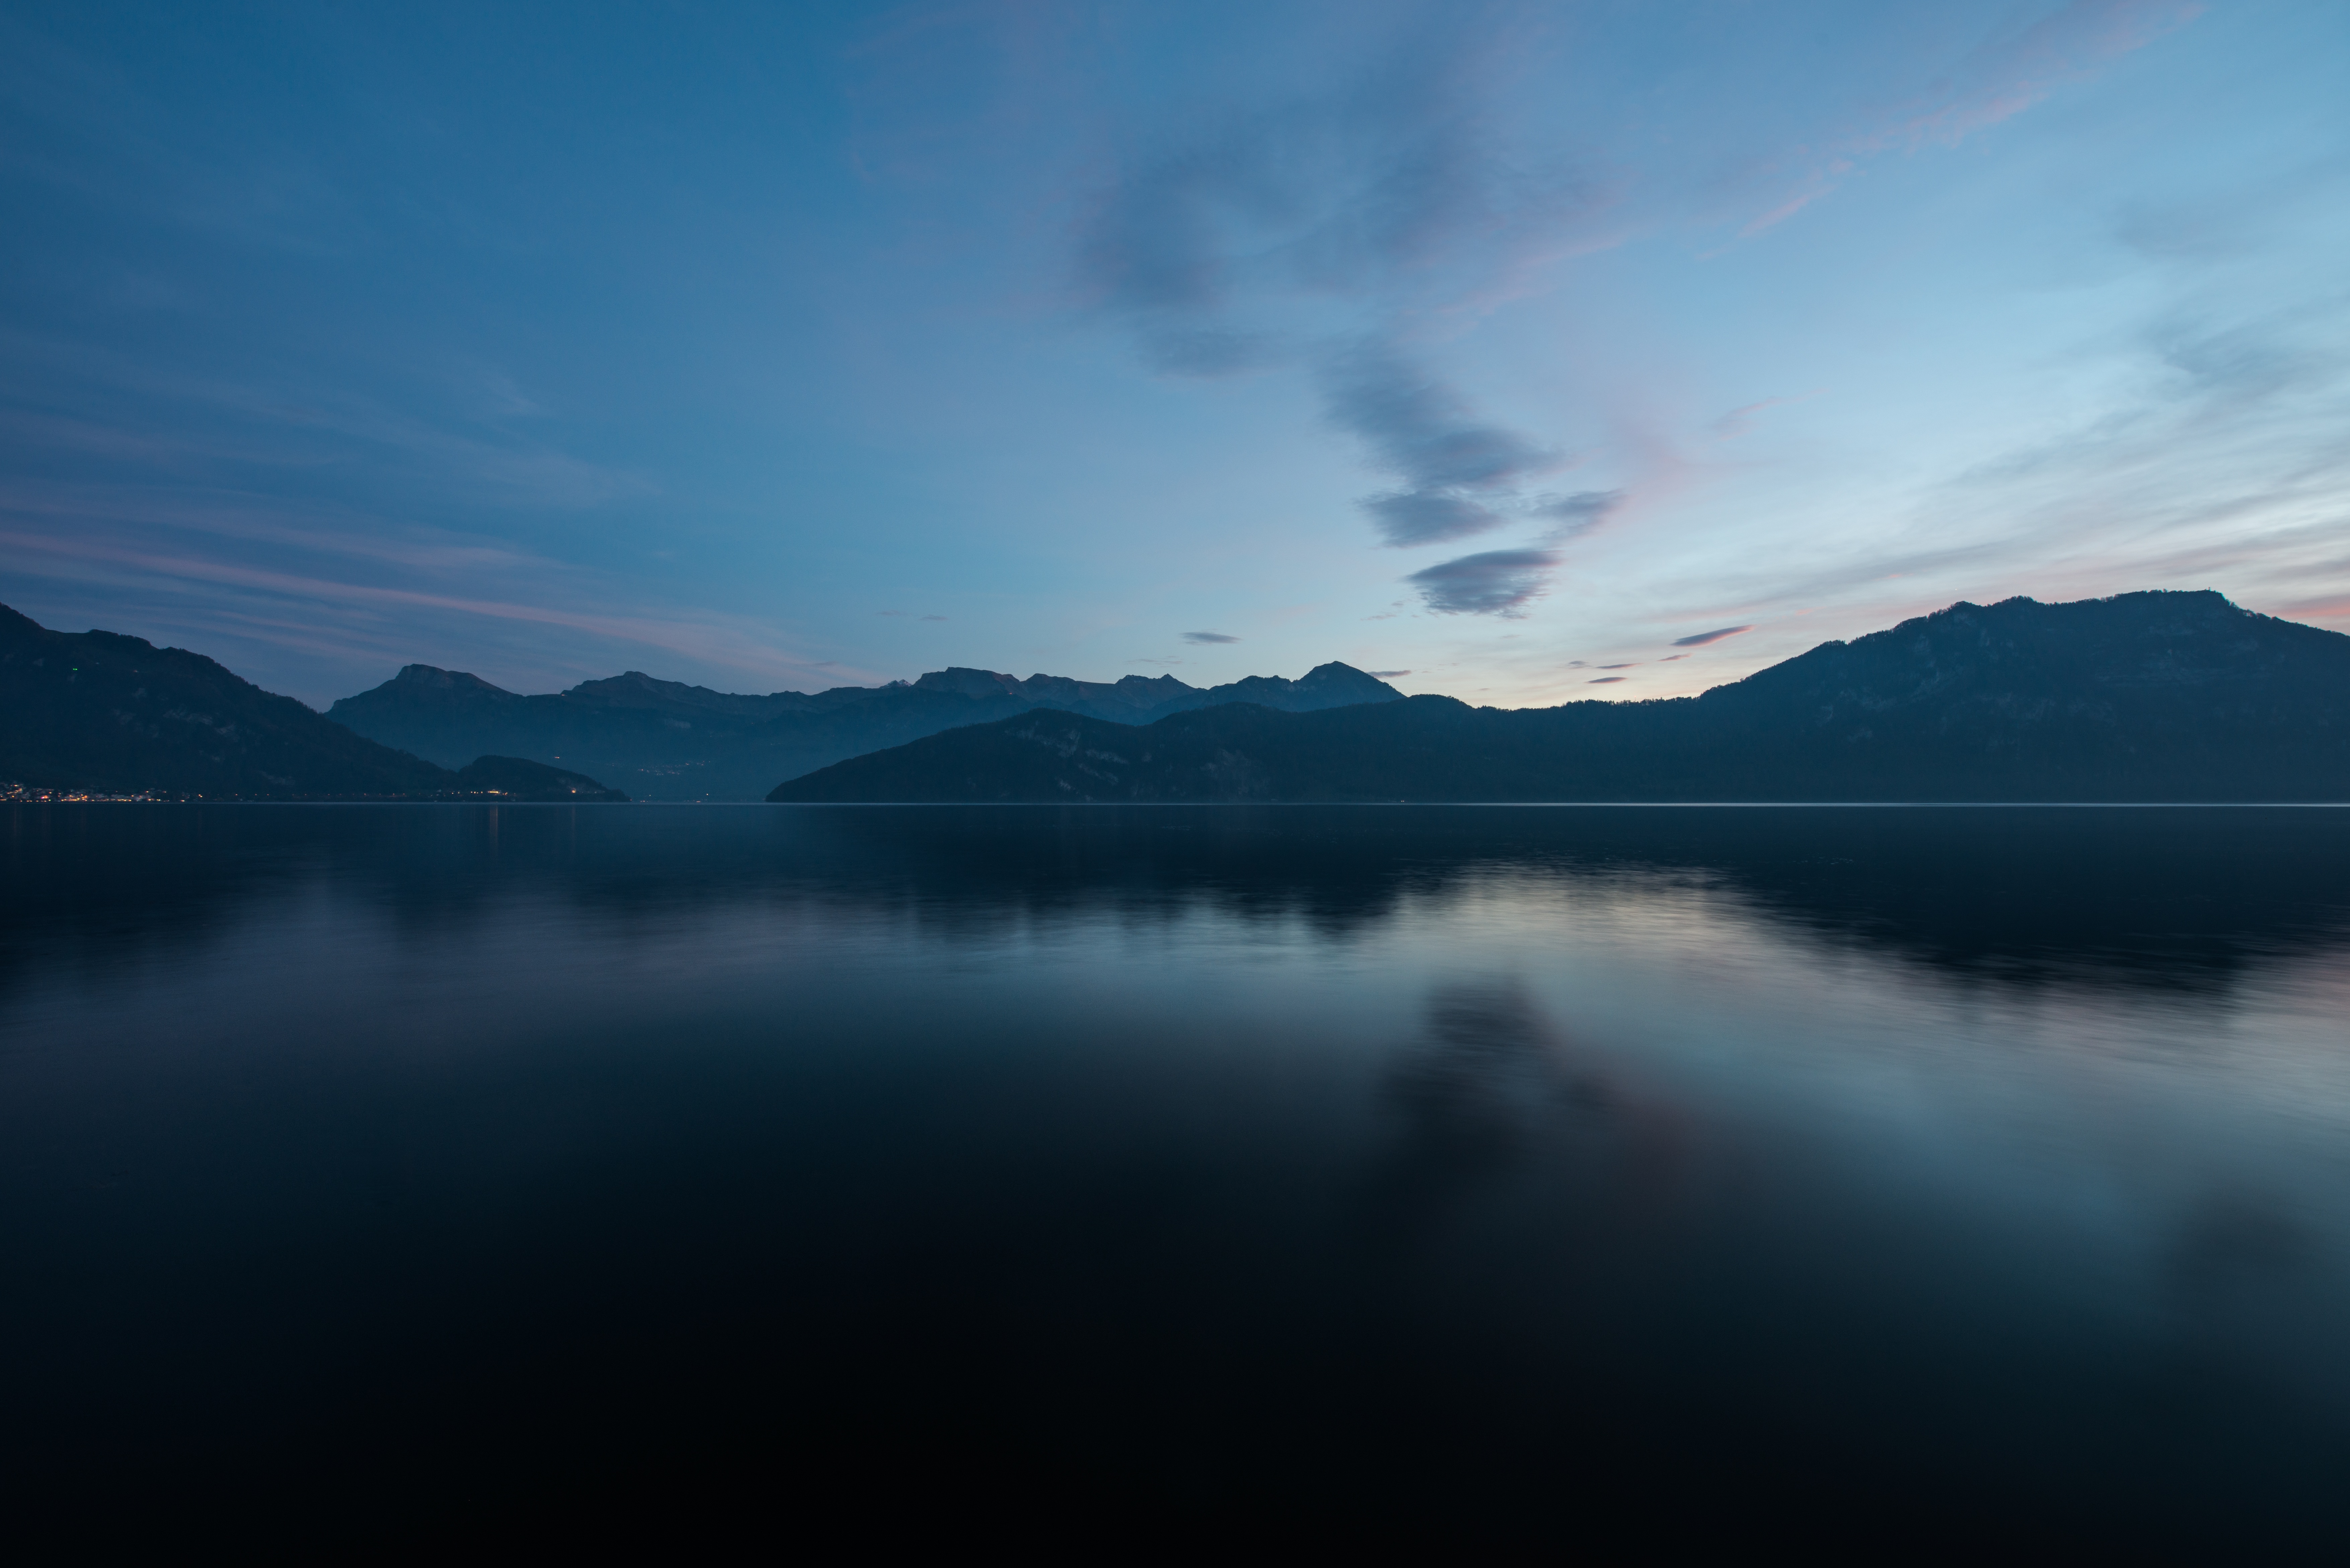
sea, nature, horizon, mountain, cloud, sky, sunrise, sunset, mist, sunlight, morning, lake, dawn, atmosphere, mountain range, dusk, evening, reflection, fjord, reservoir, body of water, loch, atmospheric phenomenon, mountainous landforms